New York City Inferno

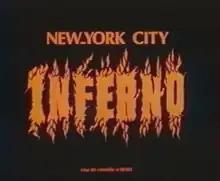
Film title card

New York City Inferno (alternately titled From Paris to New York and Cock Tales in certain North American home video releases) is a 1978 French experimental gay pornographic film by Jacques Scandelari. The film follows Jérôme (Alain-Guy Giraudon), a Parisian man who has traveled to New York City in search of his lover Paul (Bob Bleecker). "New York City Inferno" is directed by Scandelari, who also wrote the film's screenplay based on a concept by Elliott Stein. The soundtrack is arranged by Jacques Morali, and features officially-licensed songs by the Village People.